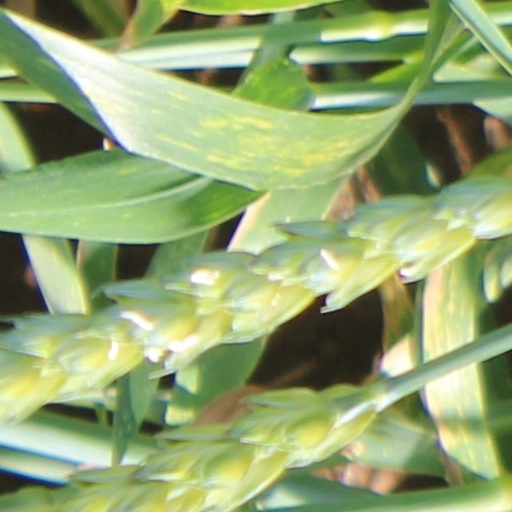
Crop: wheat